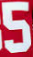
Number: 5